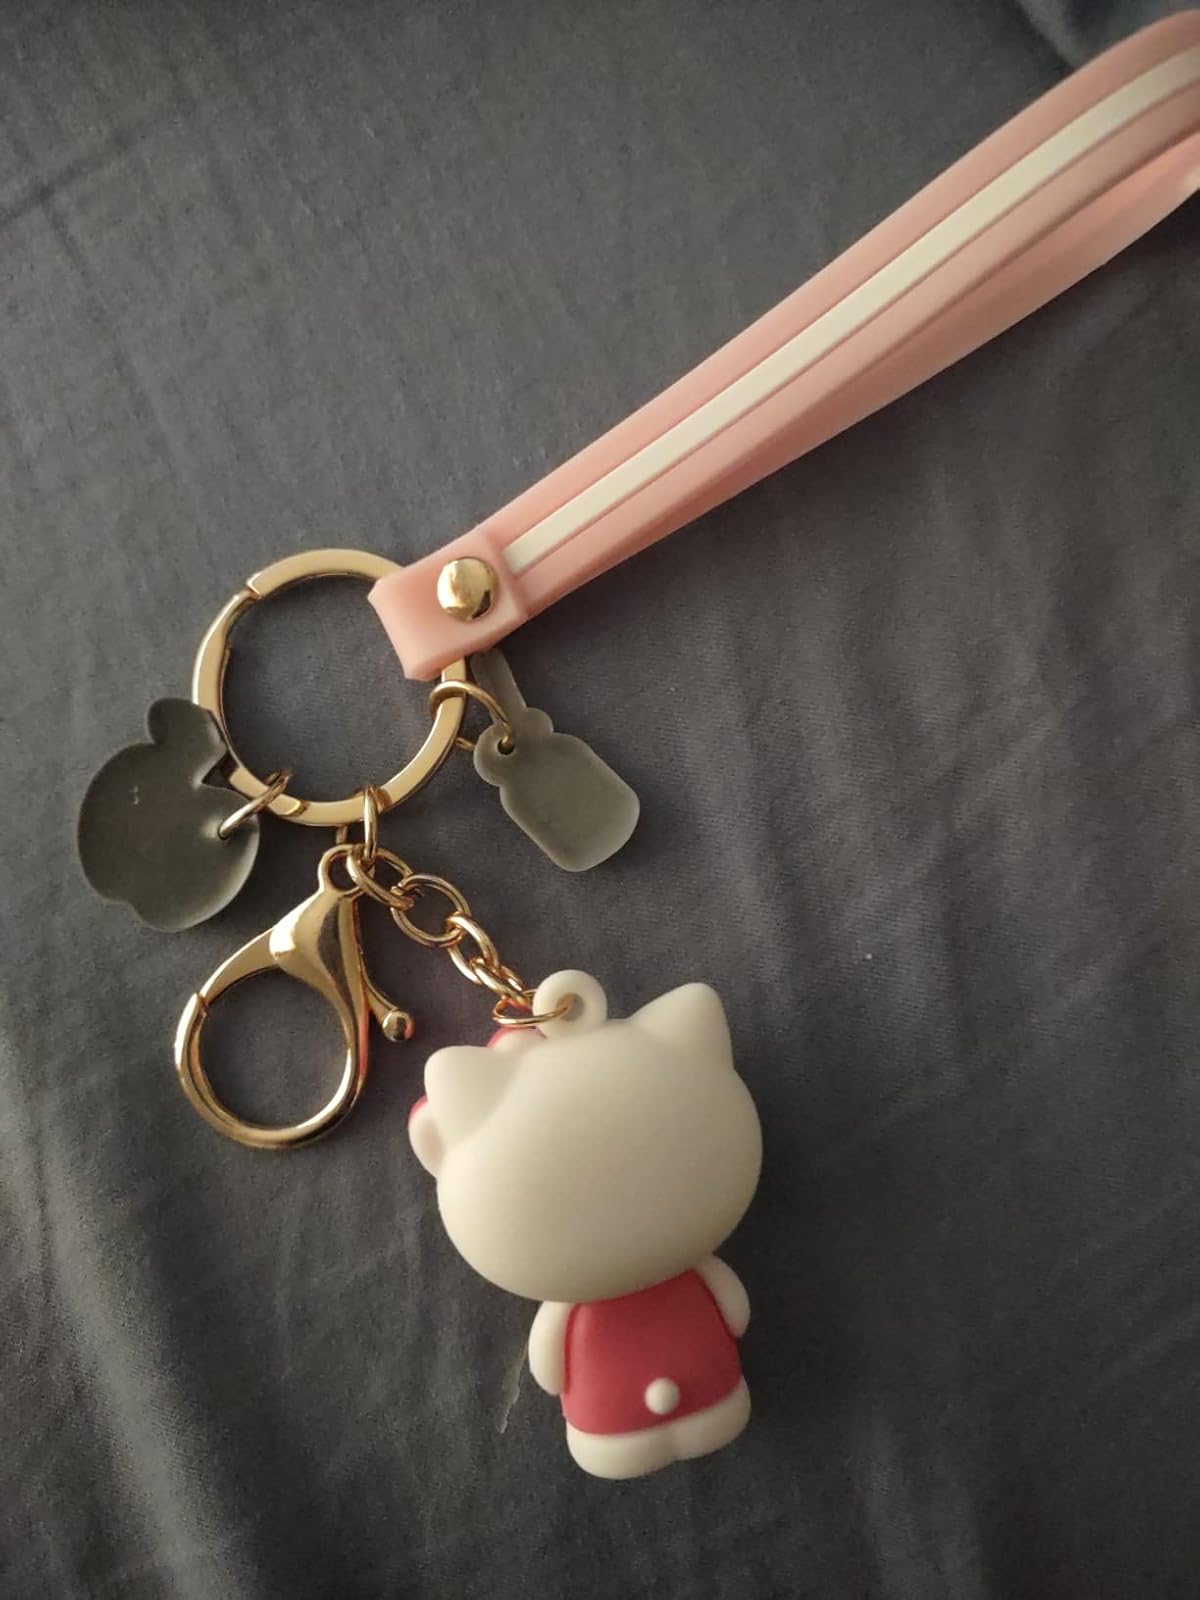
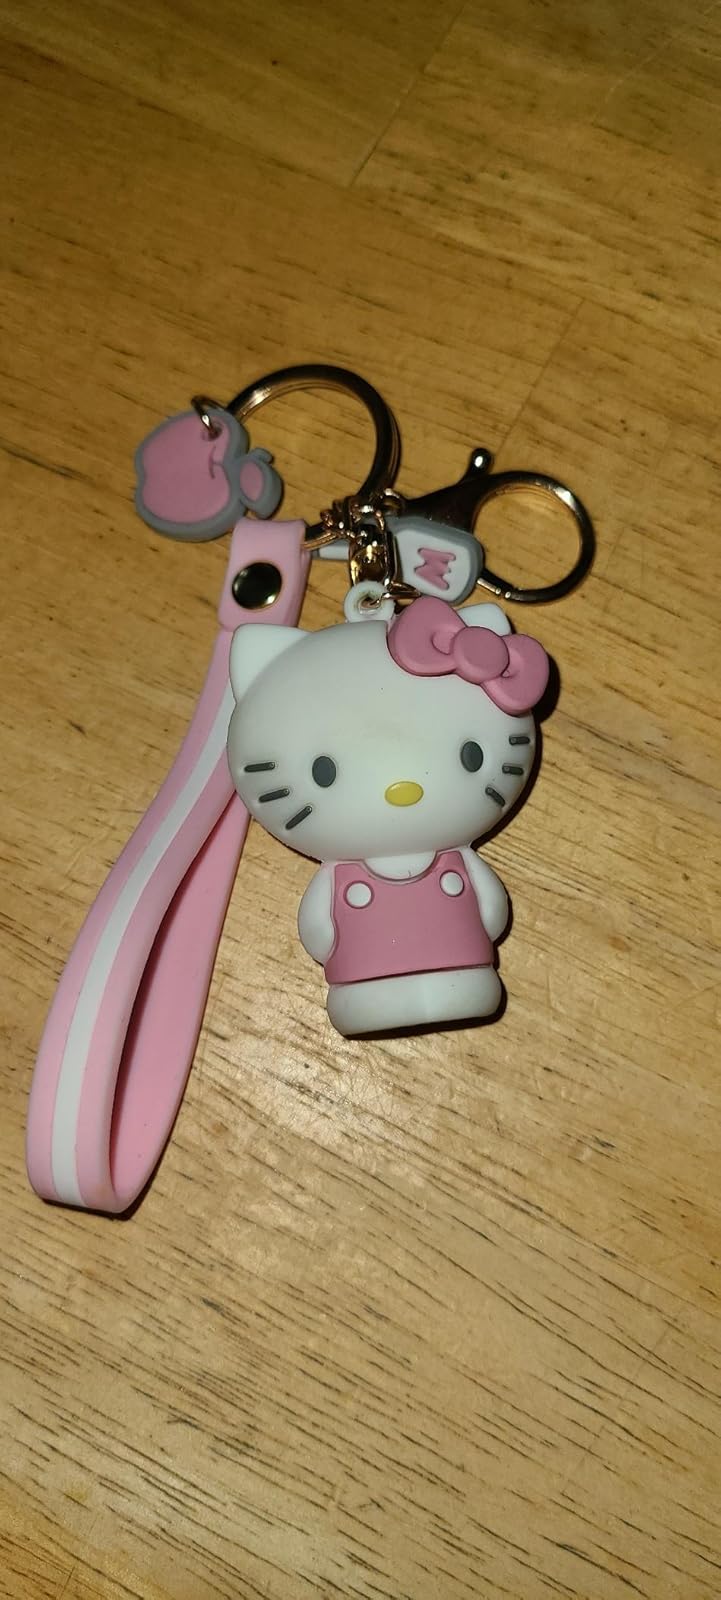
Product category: accessories_keychain
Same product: no